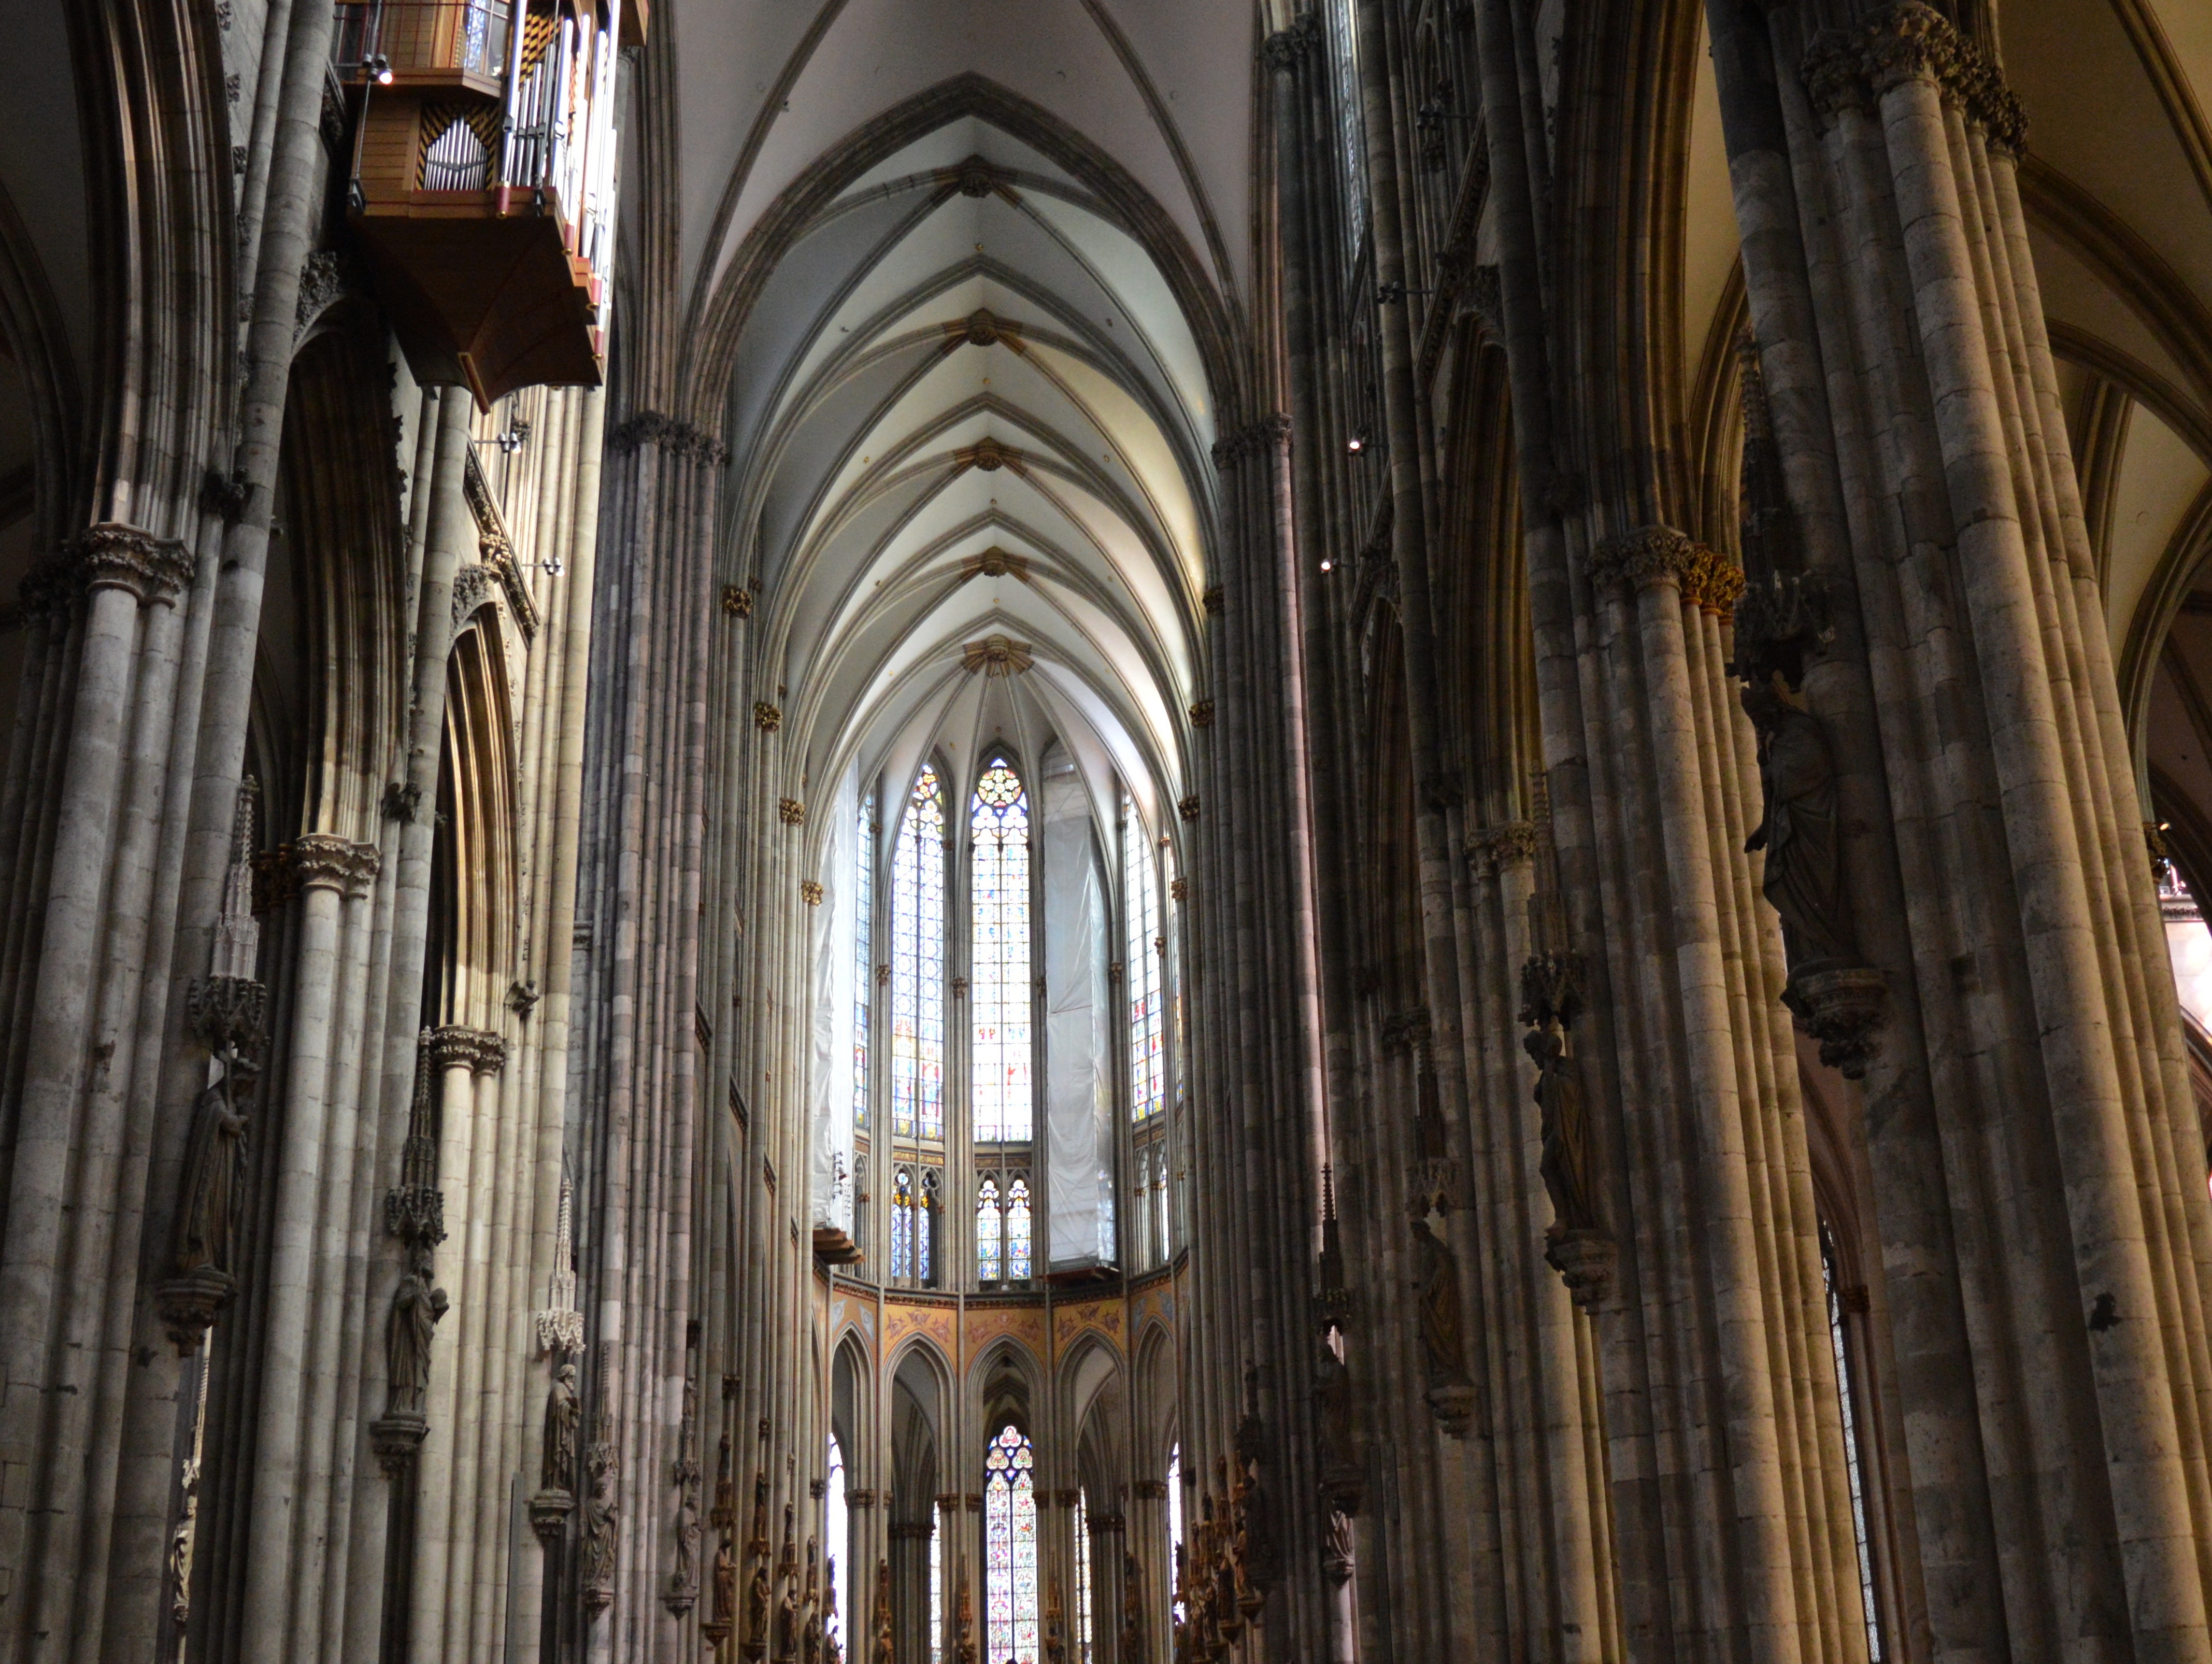
architecture, perspective, building, column, landmark, facade, church, cathedral, chapel, place of worship, old town, faith, monastery, symmetry, germany, cologne, christianity, tourist attraction, dom, rheinland, gothic architecture, cologne cathedral, north rhine westphalia, historic preservation, catholics, main portal